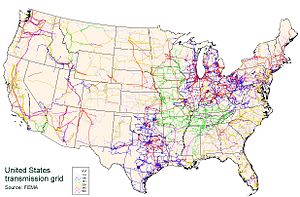
USA / Infrastruktur / Energi
USA's eltransmissionsnet består af omkring 300.000 km elinfrastruktur drevet af 500 virksomheder. North American Electric Reliability Corporation (NERC) fører tilsyn med dem alle.
Amerikas Forenede Stater, på dansk normalt omtalt som USA, er en demokratisk forbundsrepublik, der består af 50 delstater, et føderalt distrikt og 14 territorier. De 48 af delstaterne og Washington DC ligger som et samlet landområde i det centrale Nordamerika, afgrænset på hver side af henholdsvis Atlanterhavet og Stillehavet og grænsende til Canada mod nord og Mexico mod syd. Delstaten Alaska ligger i det nordvestlige hjørne af Nordamerika med Canada mod øst og Rusland mod vest på den anden side af Beringstrædet, og midt i Stillehavet ligger delstaten Hawaii.